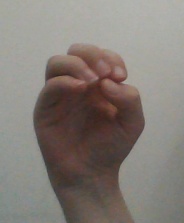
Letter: ha